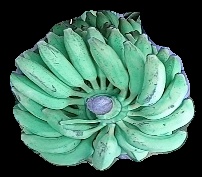
Variety: elakki-bale
Grade: grade1